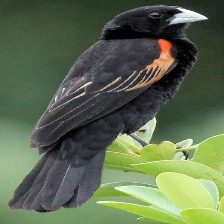
Species: FAN TAILED WIDOW
Scientific name: EUPLECTES AXILLARIS